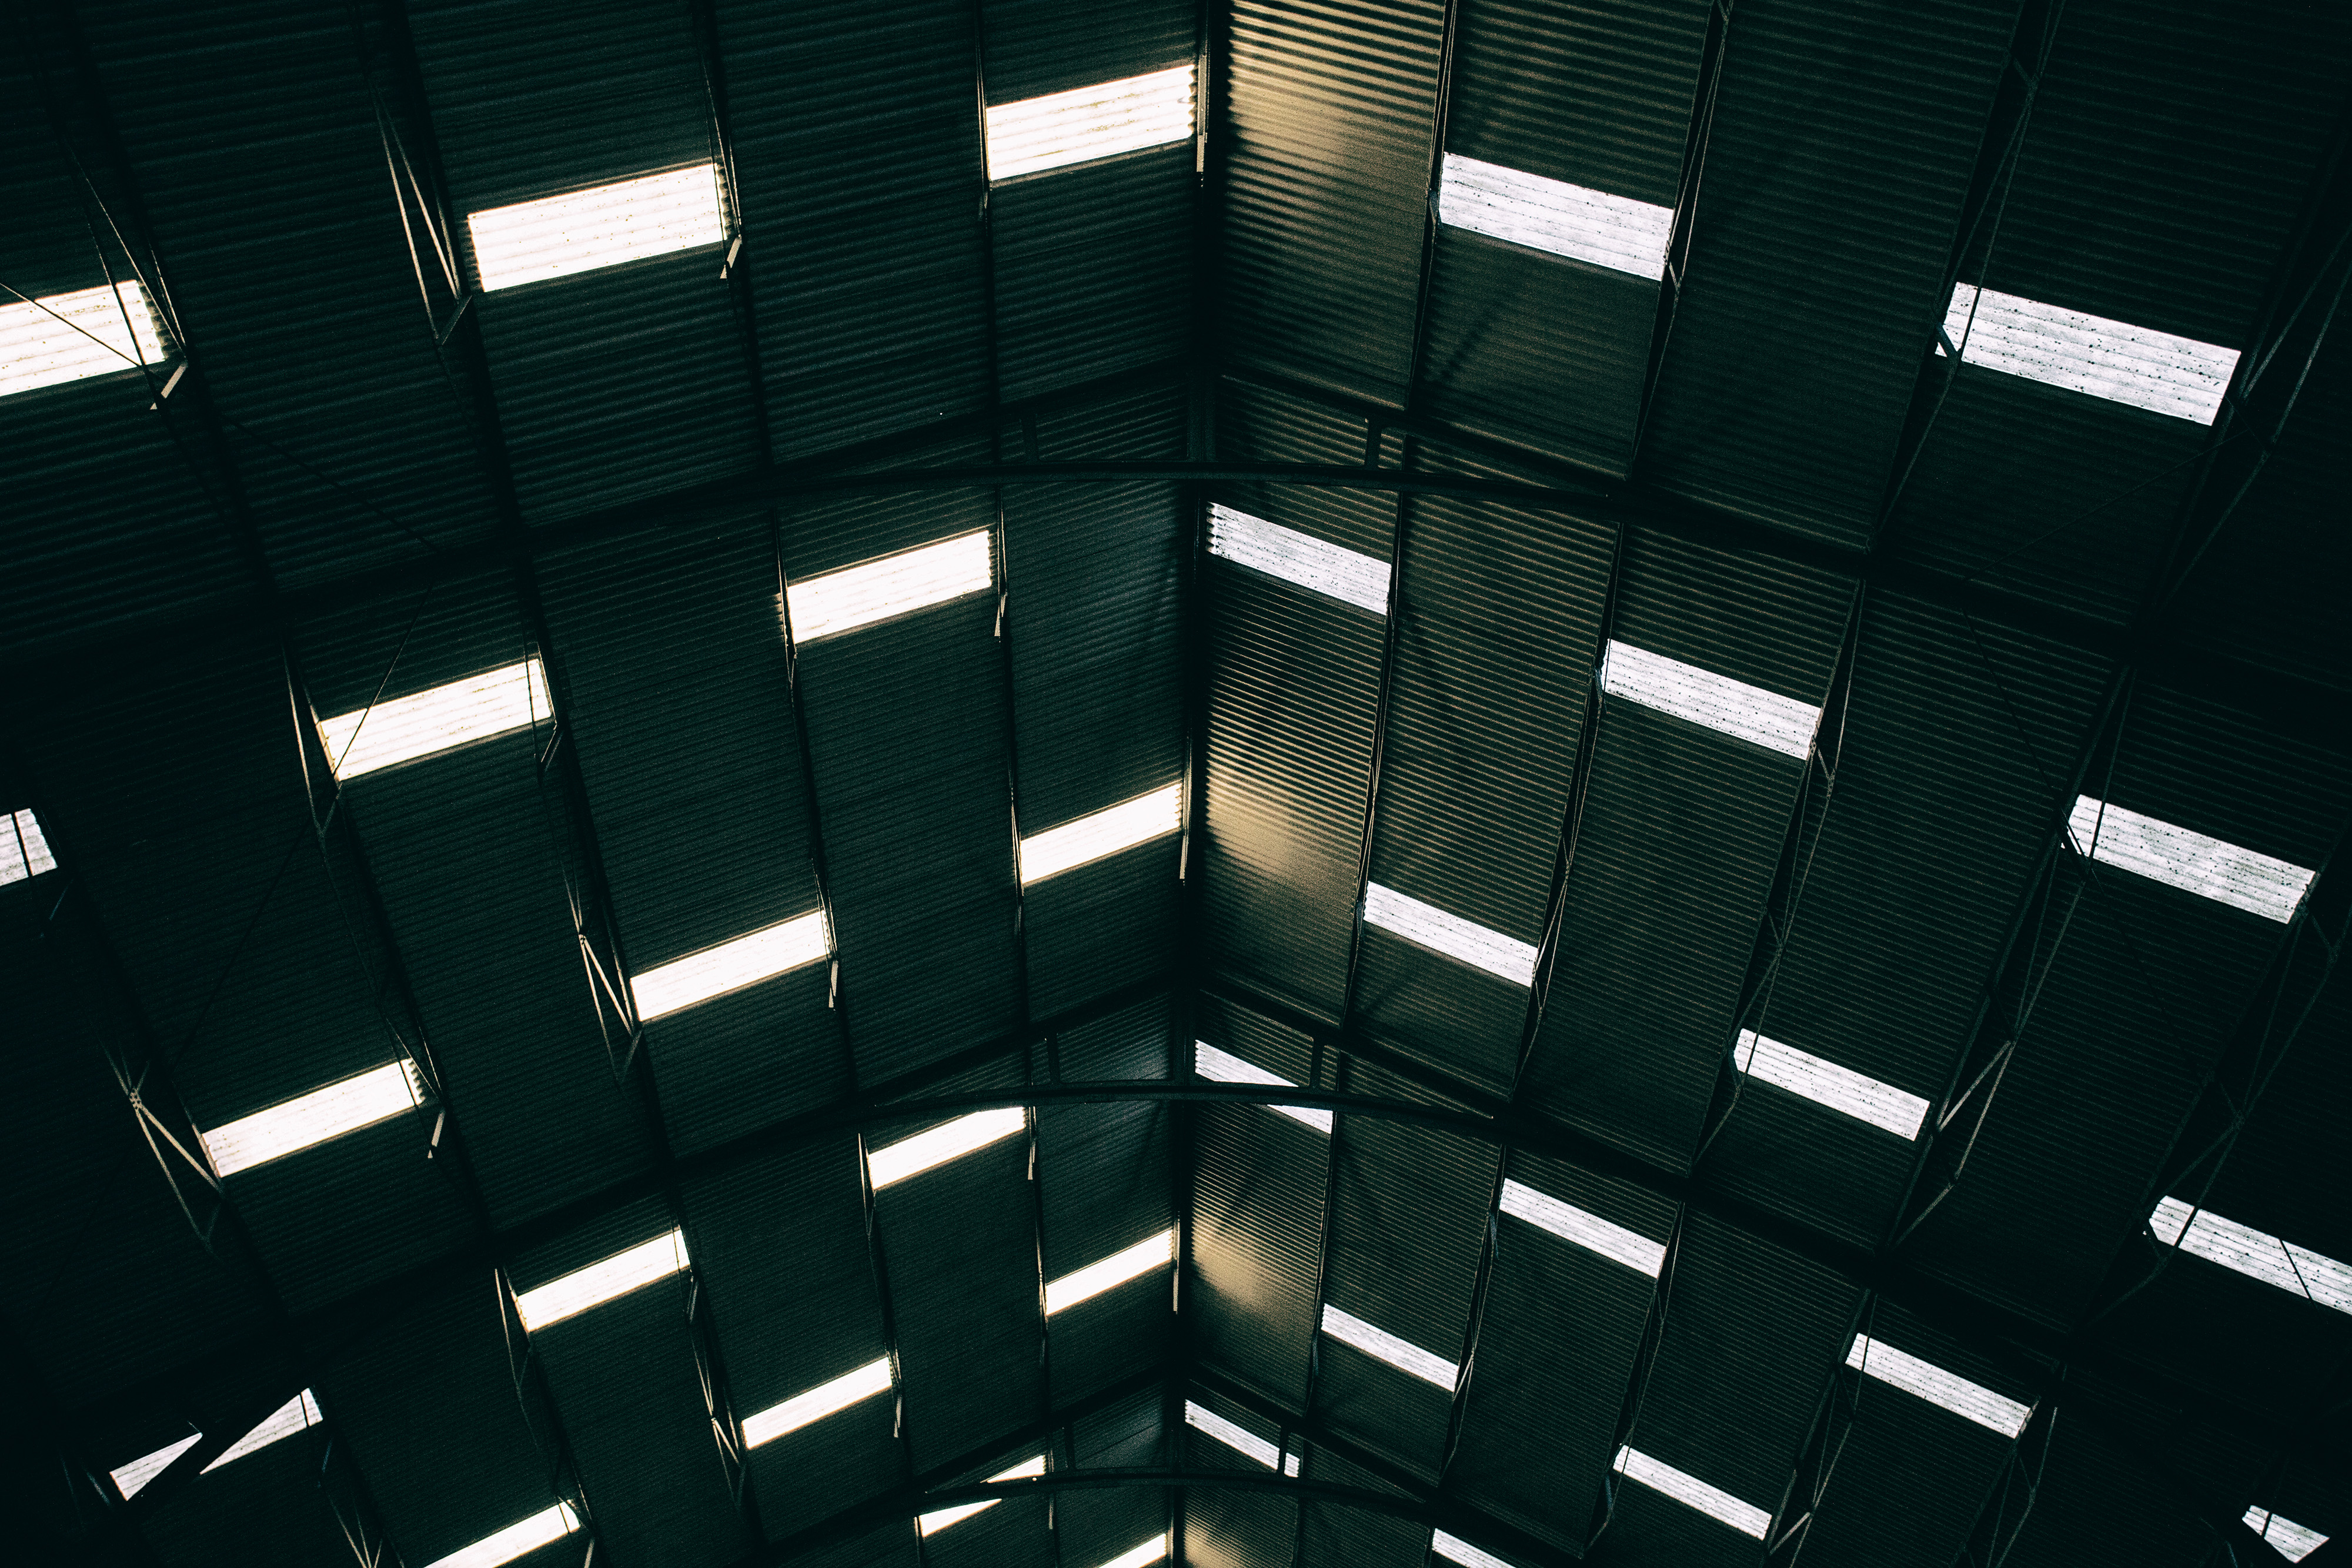
light, architecture, pattern, ceiling, line, symmetry, design, Material property, font, Tints and shades, parallel, square, metal